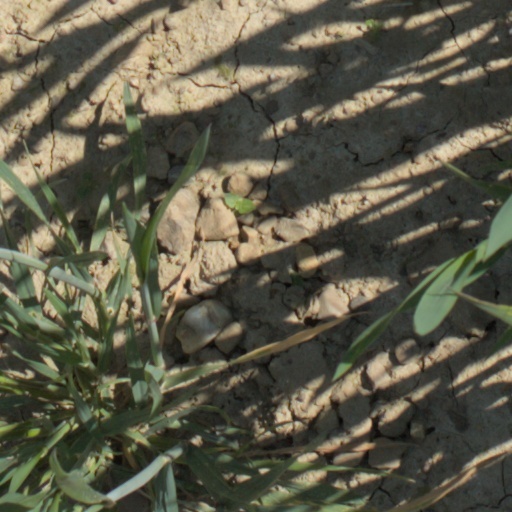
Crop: wheat